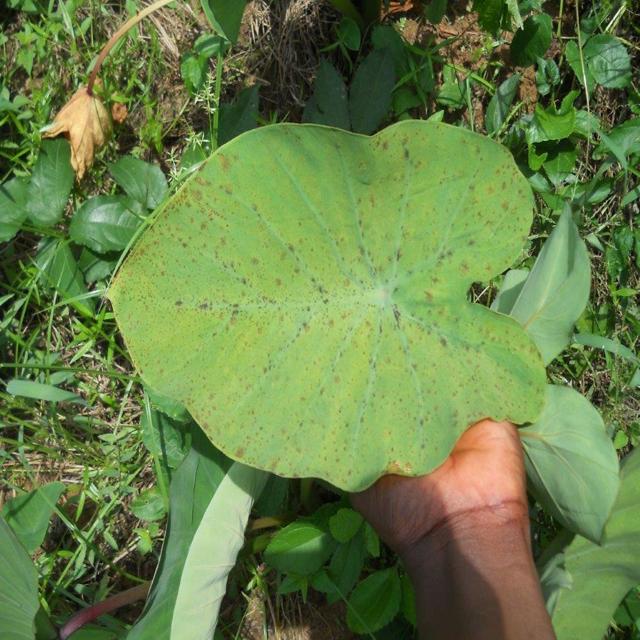
Label: Early_Blight